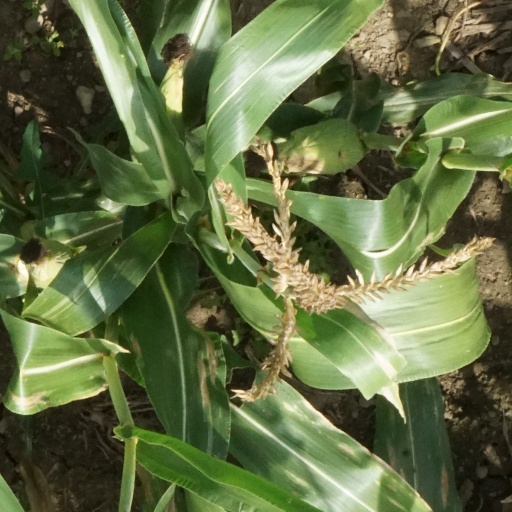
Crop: maize; corn